Grand Hotel d'Angkor

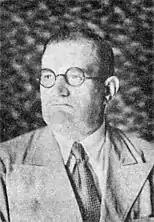
Alfred Messner, general manager

In April 1932, Alfred Messner (1880-1943), proprietor of La Pagode in Saigon and "best known as a restaurateur and hotelier," was named director of the Grand Hotel. In July 1932, the 'Journal Officiel de L’Indochine' published a formal notice seeking a general manager of the Grand Hôtel de Siemréap et de l’Hôtel des Ruines d’Angkor. The Hôtel des Ruines (also known as Bungalow des Ruines or Bungalow d'Angkor) became a partner hotel under the same management. On the same year, Messner was duly appointed as General Manager. In a 'L'Éveil économique de l'Indochine' article dated 6 March 1932, it said, "Mr. Messner has big plans. He wants to make the Grand Hotel and Bungalow d'Angkor a place of delight, which tourists will dream of when they leave it and where they will only have the ambition to return."